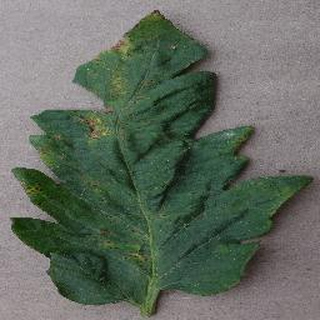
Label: tomato_bacterial_spot